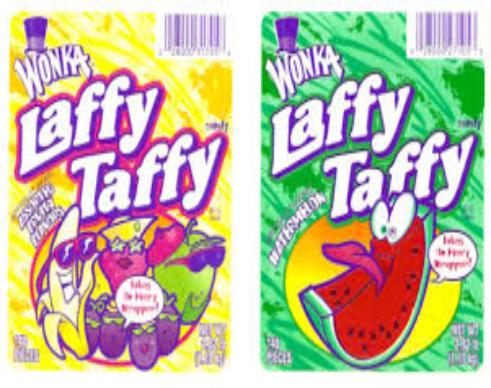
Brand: Laffy Taffy
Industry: Food